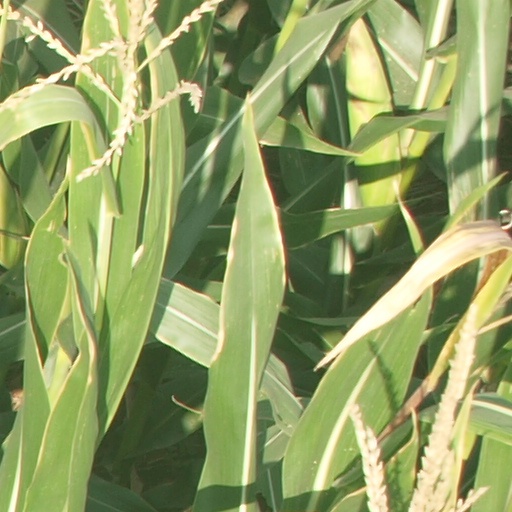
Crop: maize; corn